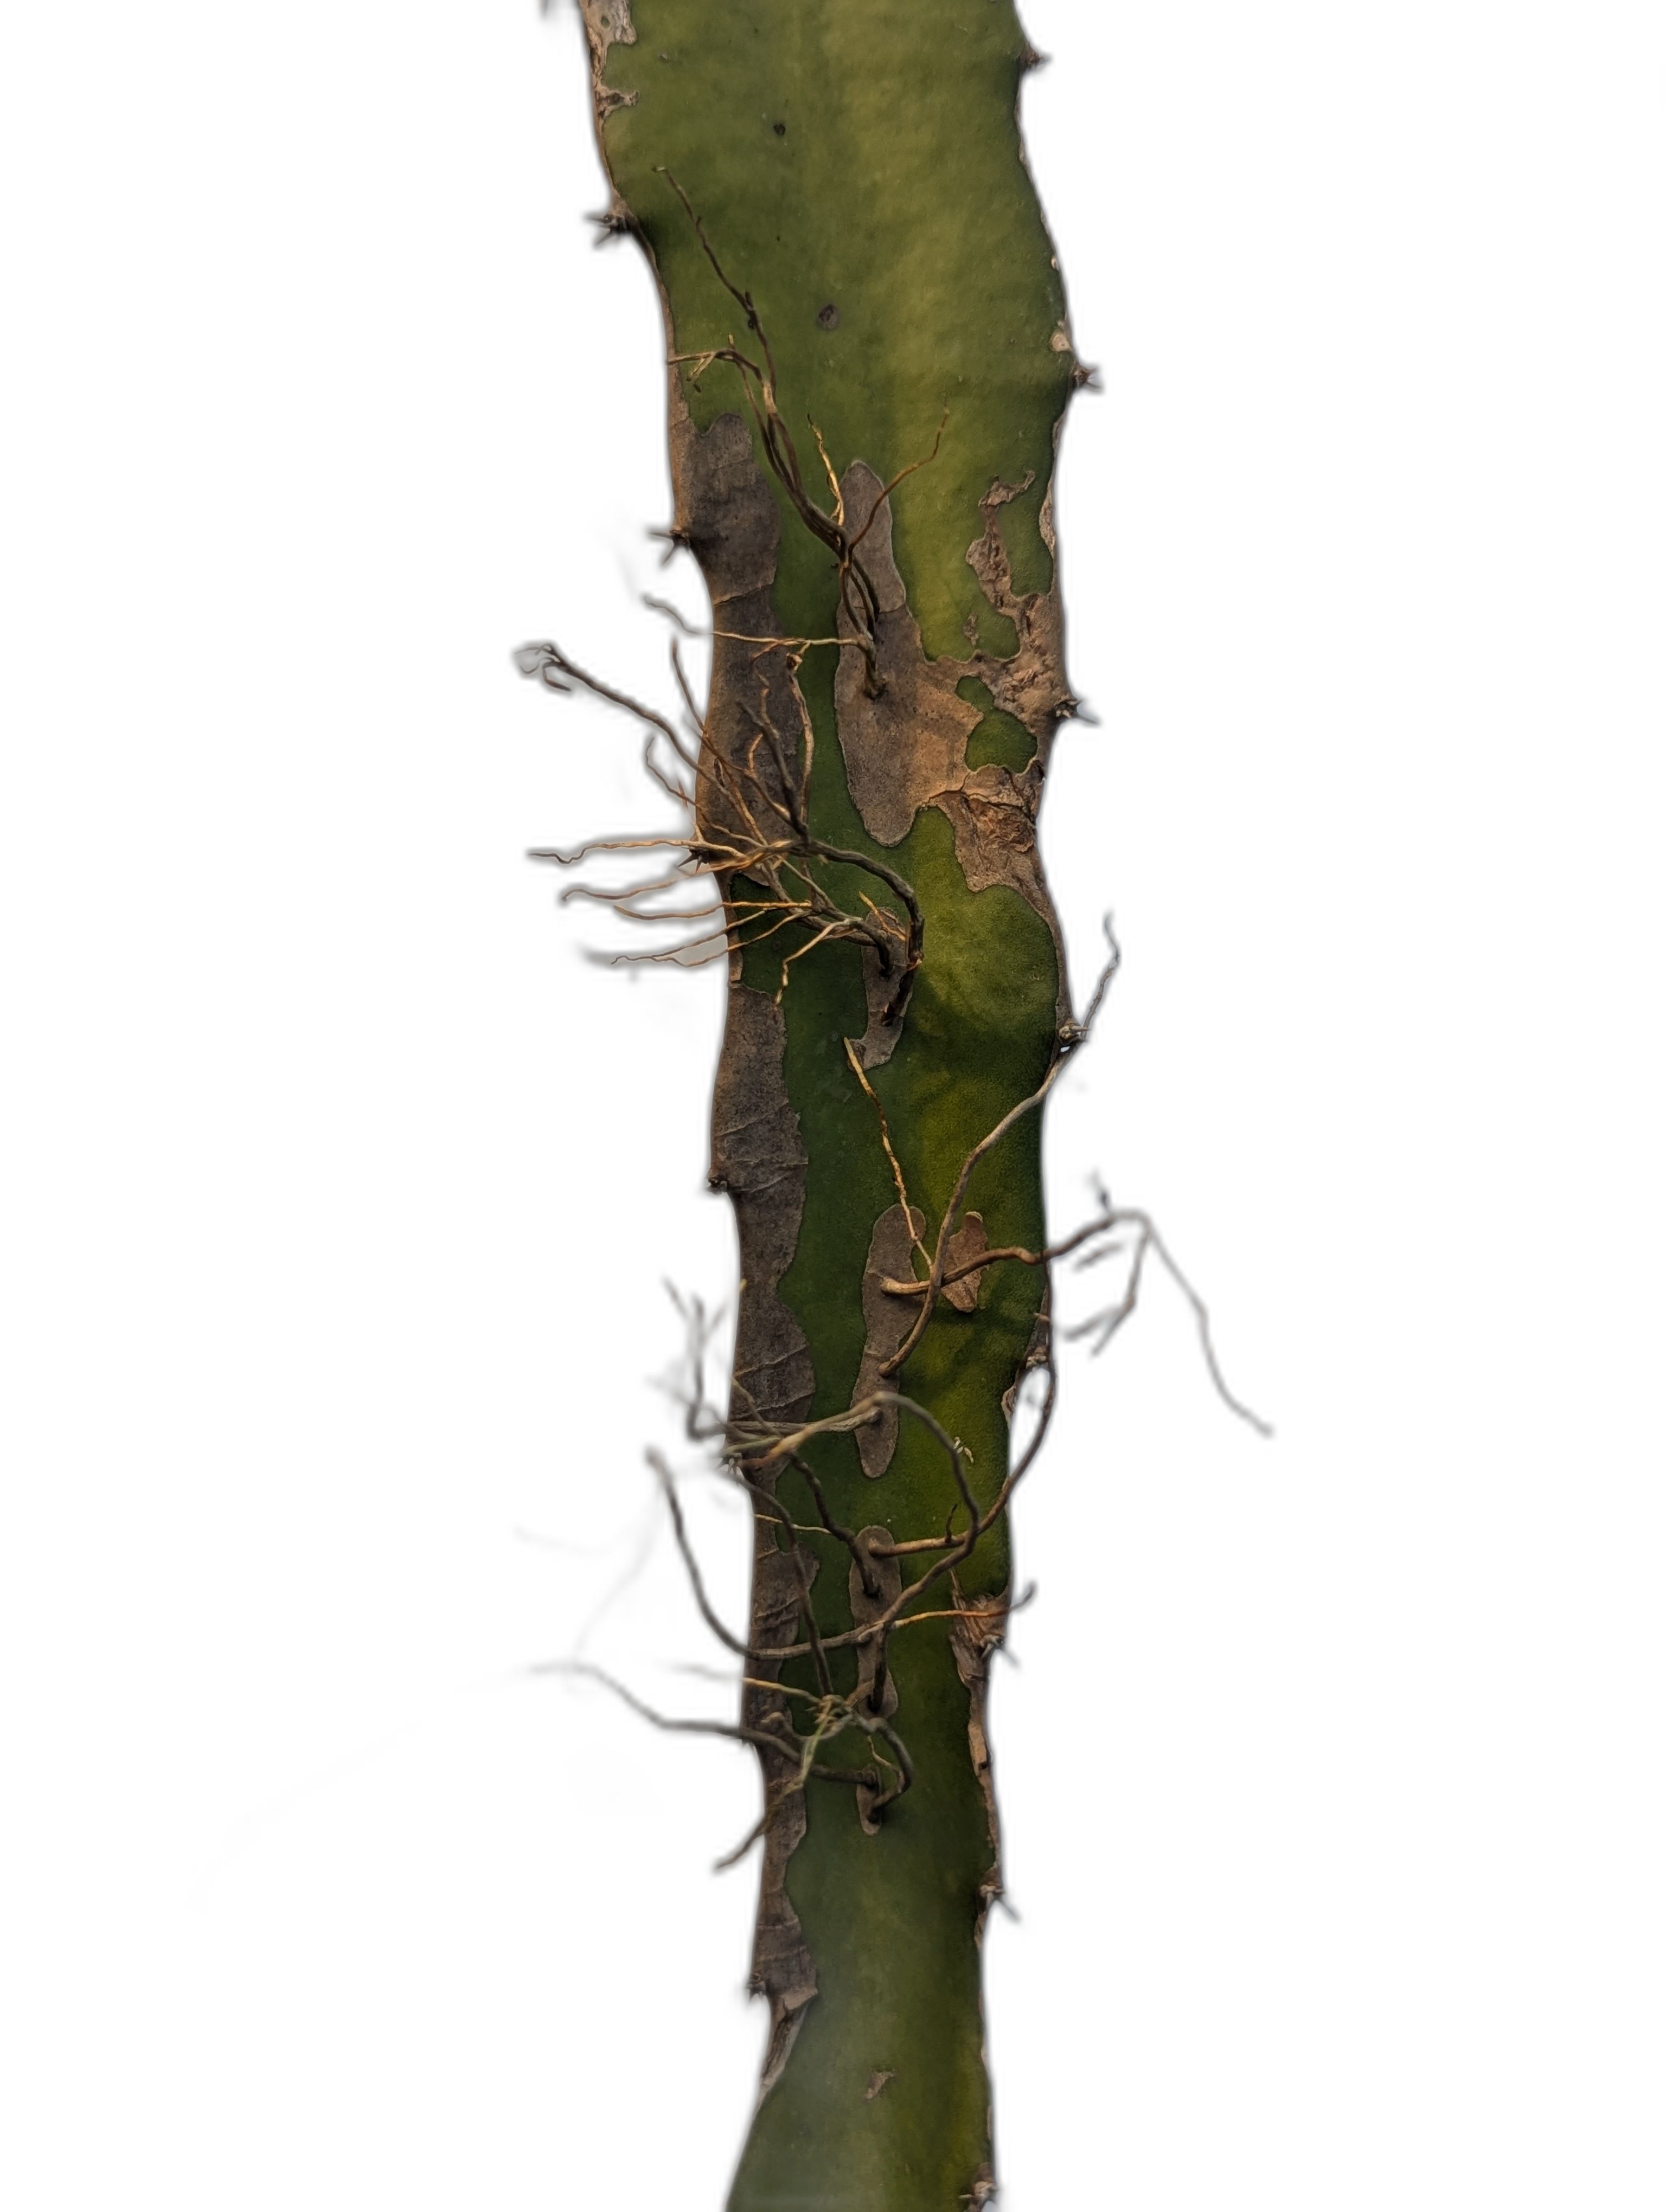
Label: Good leaf